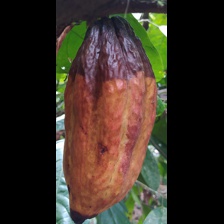
Label: phytophthora